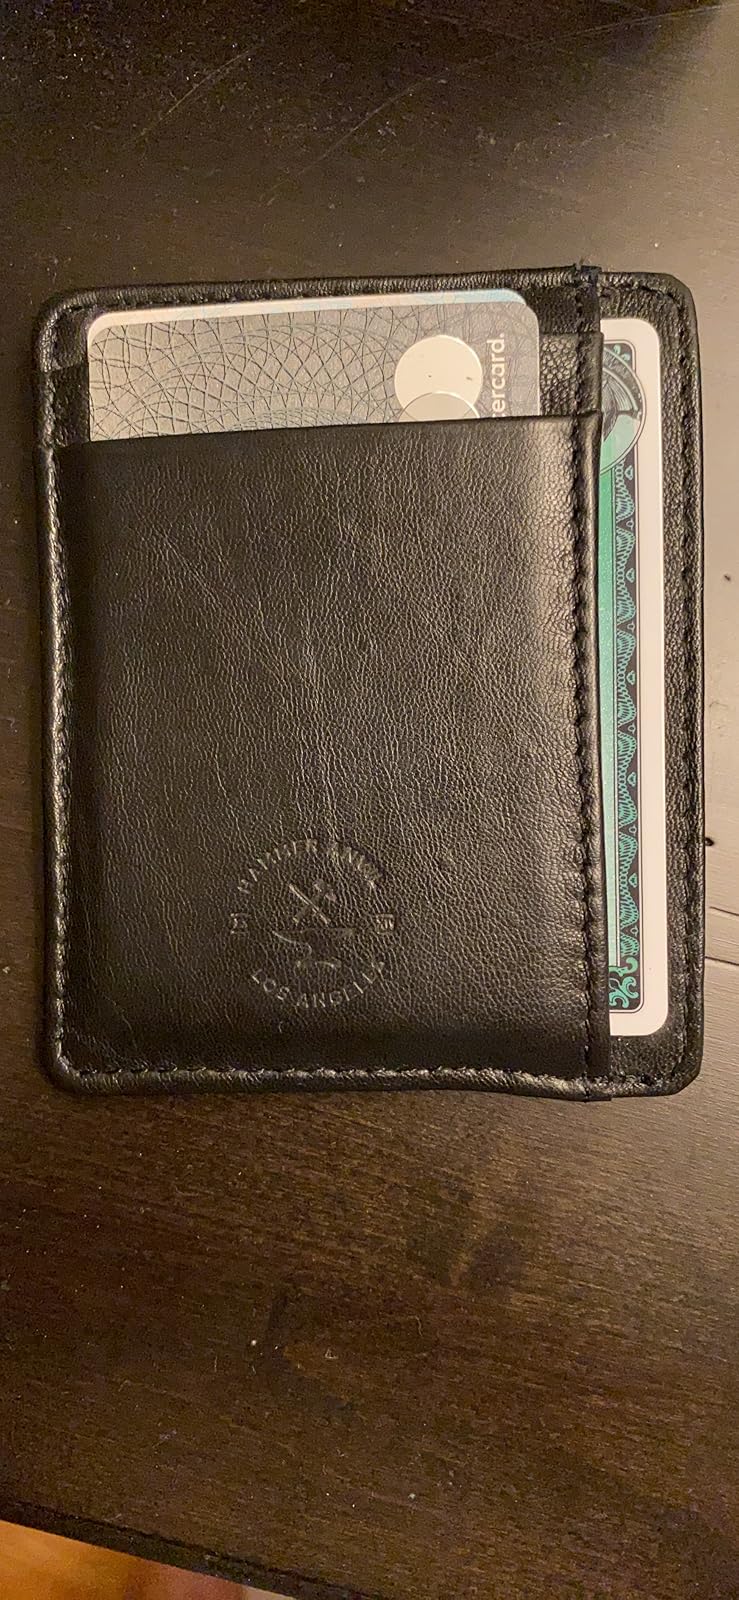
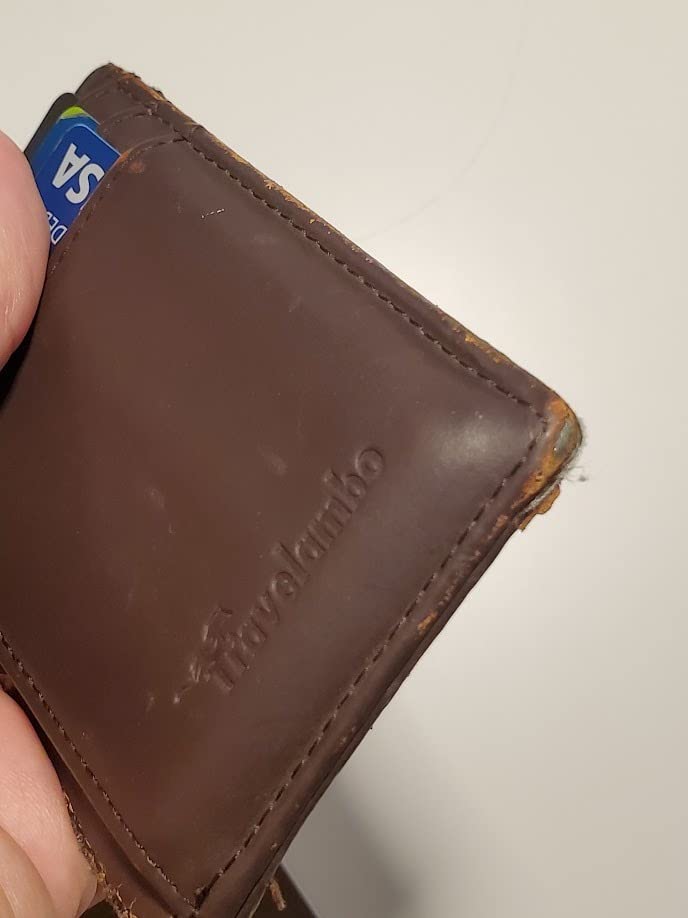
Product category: accessories_wallet
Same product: no